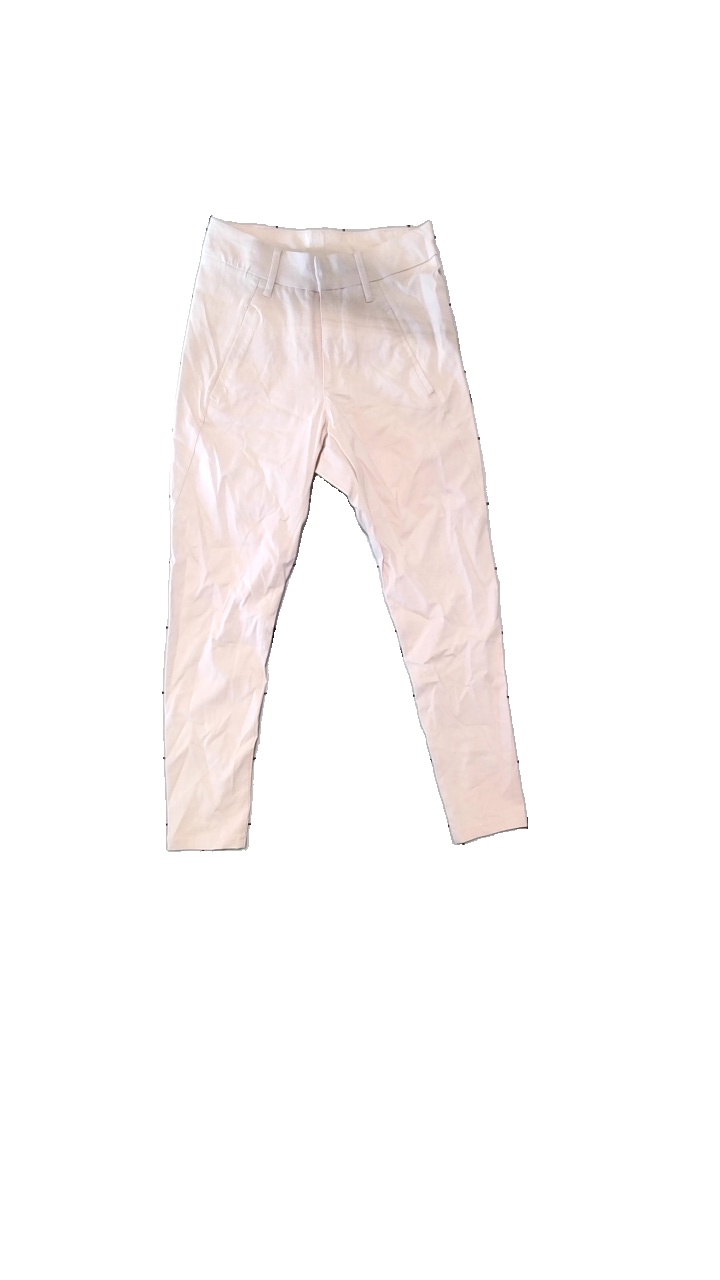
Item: Trousers (Ladies)
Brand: Kappahl
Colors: Pink
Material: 77% Viscose, 20% Polyamide, 3% Elastane,
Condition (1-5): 4
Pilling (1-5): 3
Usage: Reuse
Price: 50-100